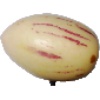
Label: Pepino 1